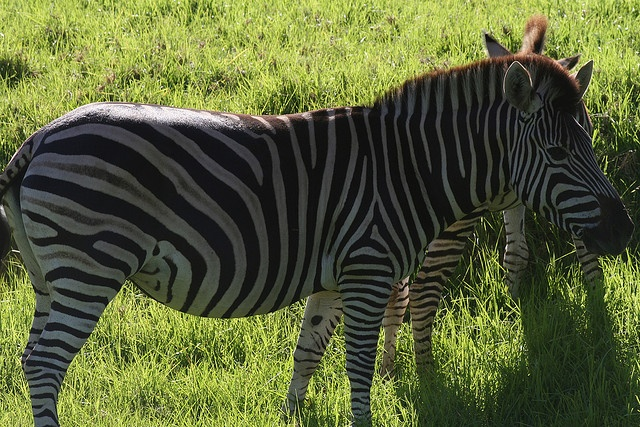
A zebra mills about with other zebras on a grassy plain.
Two zebras standing side by side in high grass.
Two zebra standing next to each other on a field.
a group of zebras together in the grass
A zebra standing on some grass on a sunny day